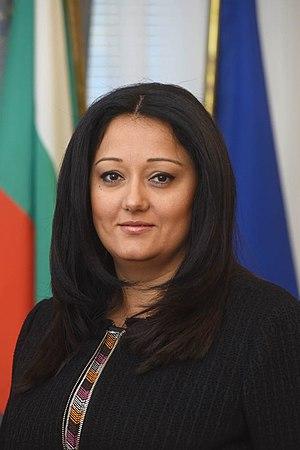
Liliana Pavlova Nikolova, née le 6 décembre 1977 à Sofia, est une haut fonctionnaire et femme politique bulgare. Elle est ministre du Développement régional de la Bulgarie entre le 7 novembre 2014 et le 27 janvier 2017.